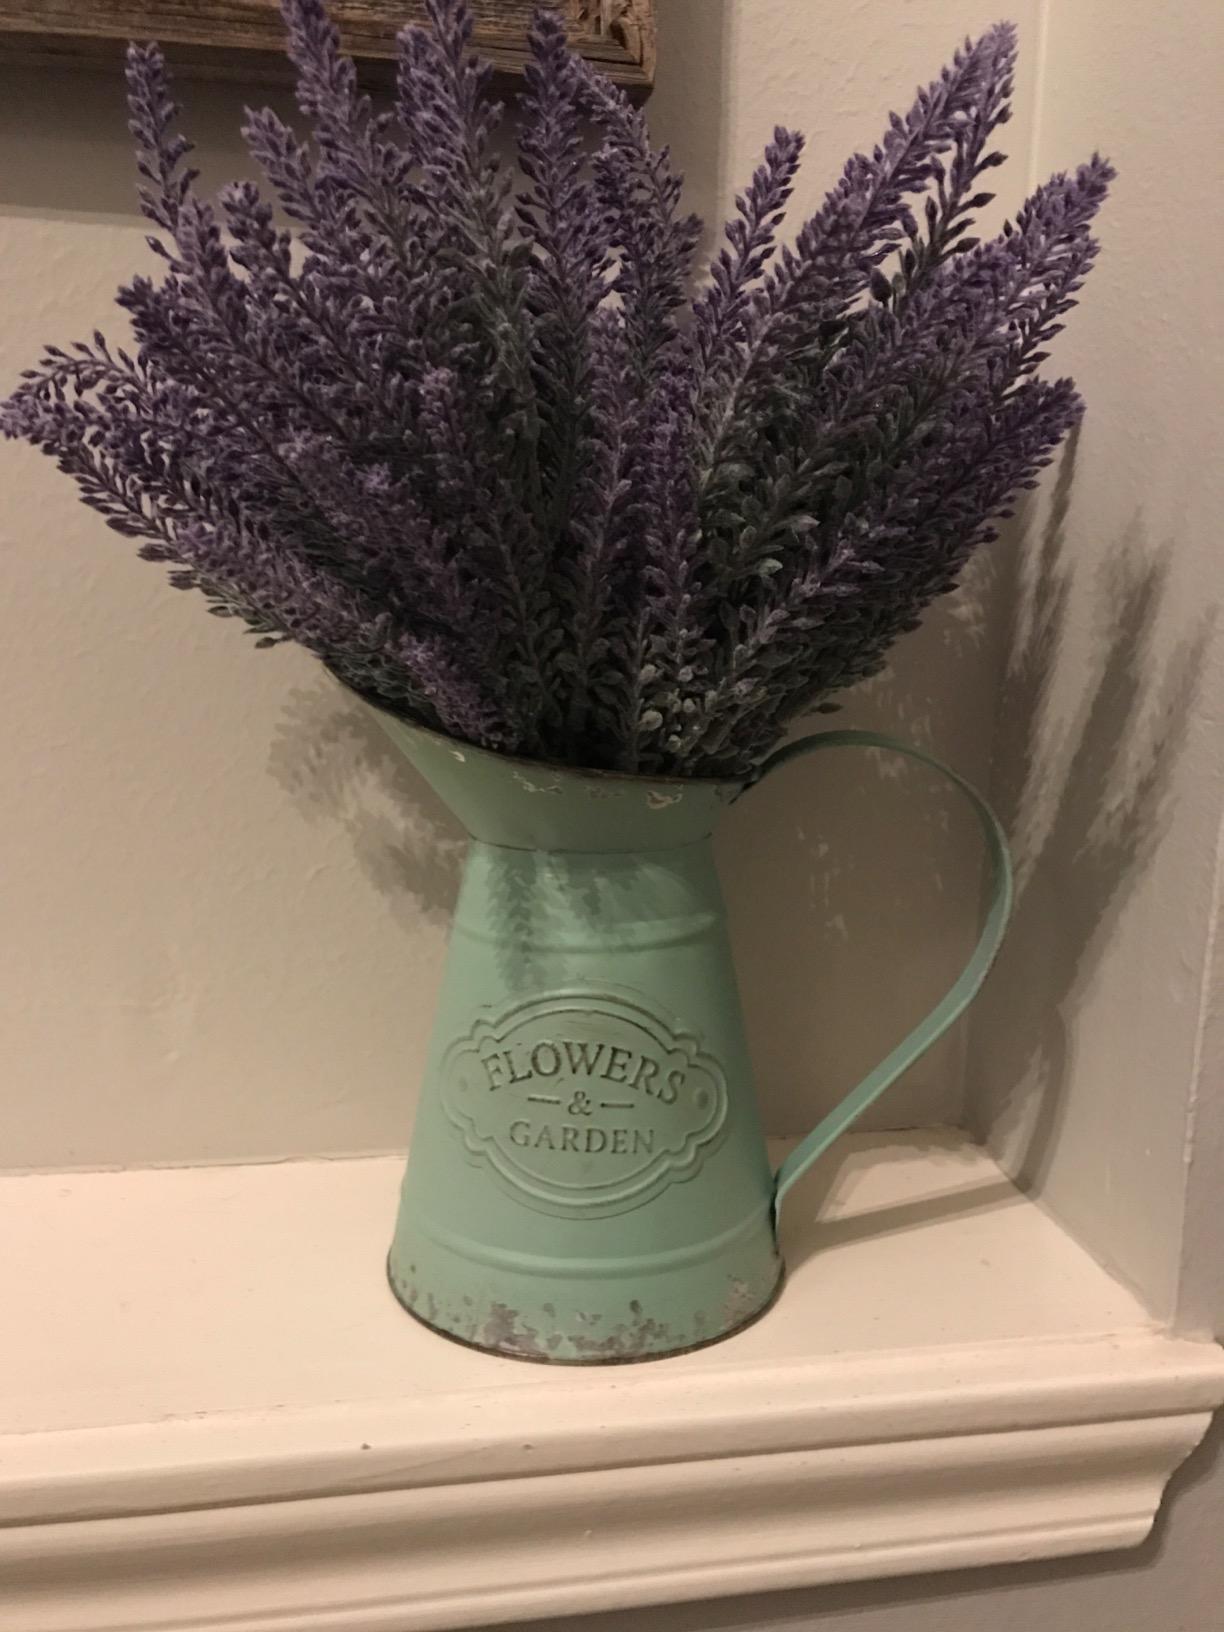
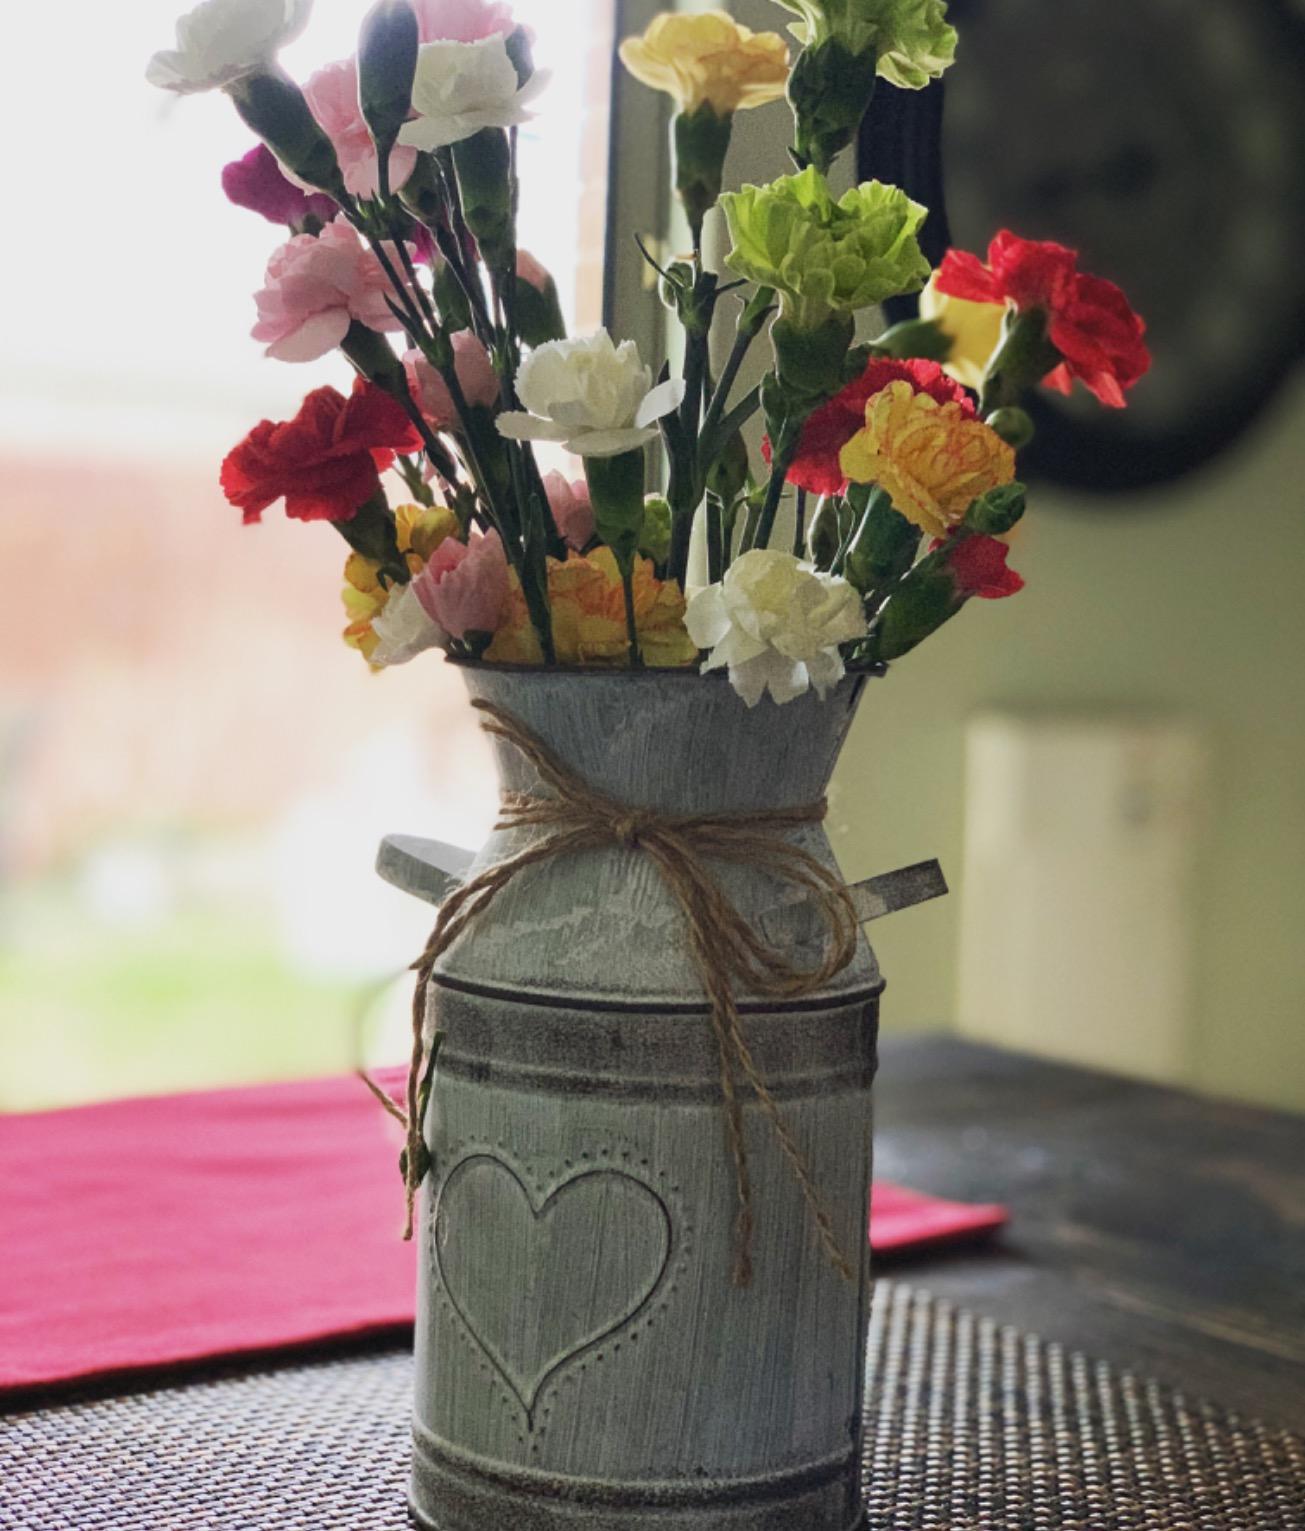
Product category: vase
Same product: no